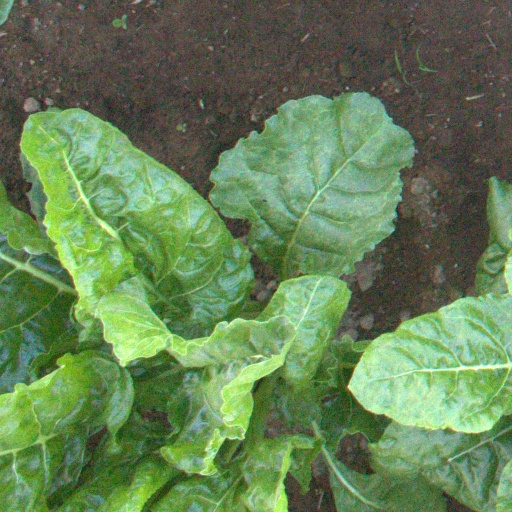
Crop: sugar beet